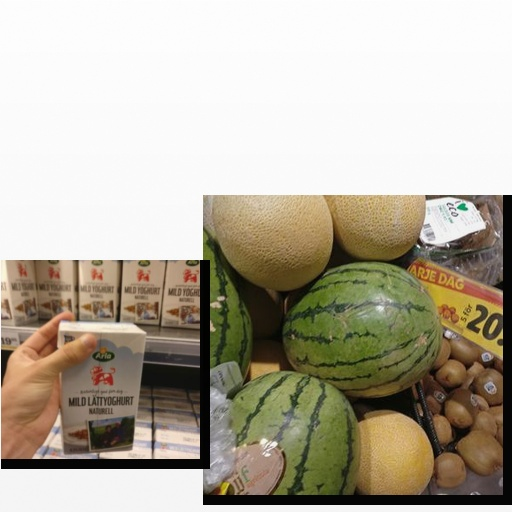
Food items: natural_low_fat_yogurt, melon